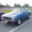
Label: automobile